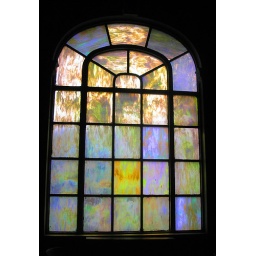
A large stained glass window found in an old masonic temple